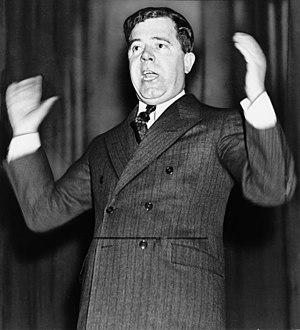
Huey Pierce Long Junior, surnommé « The Kingfish », est un homme politique américain populiste de gauche et sudiste. Membre du Parti démocrate, il fut gouverneur de Louisiane de 1928 à 1932 et sénateur de cet État au Congrès des États-Unis de 1932 à 1935.